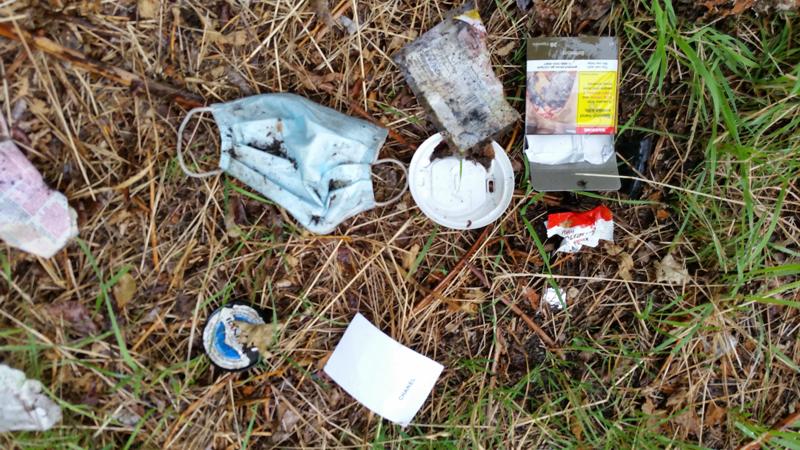
Label: trash